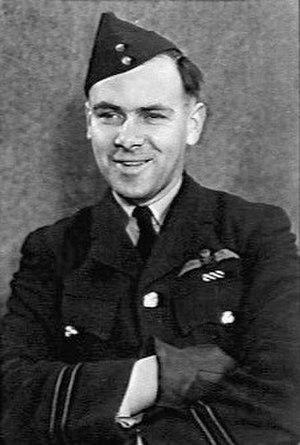
James Rowland, né le 1ᵉʳ novembre 1922 à Armidale et mort le 27 mai 1999 à Sydney, est un homme politique australien gouverneur de Nouvelle-Galles du Sud du 20 janvier 1981 au 20 janvier 1989.